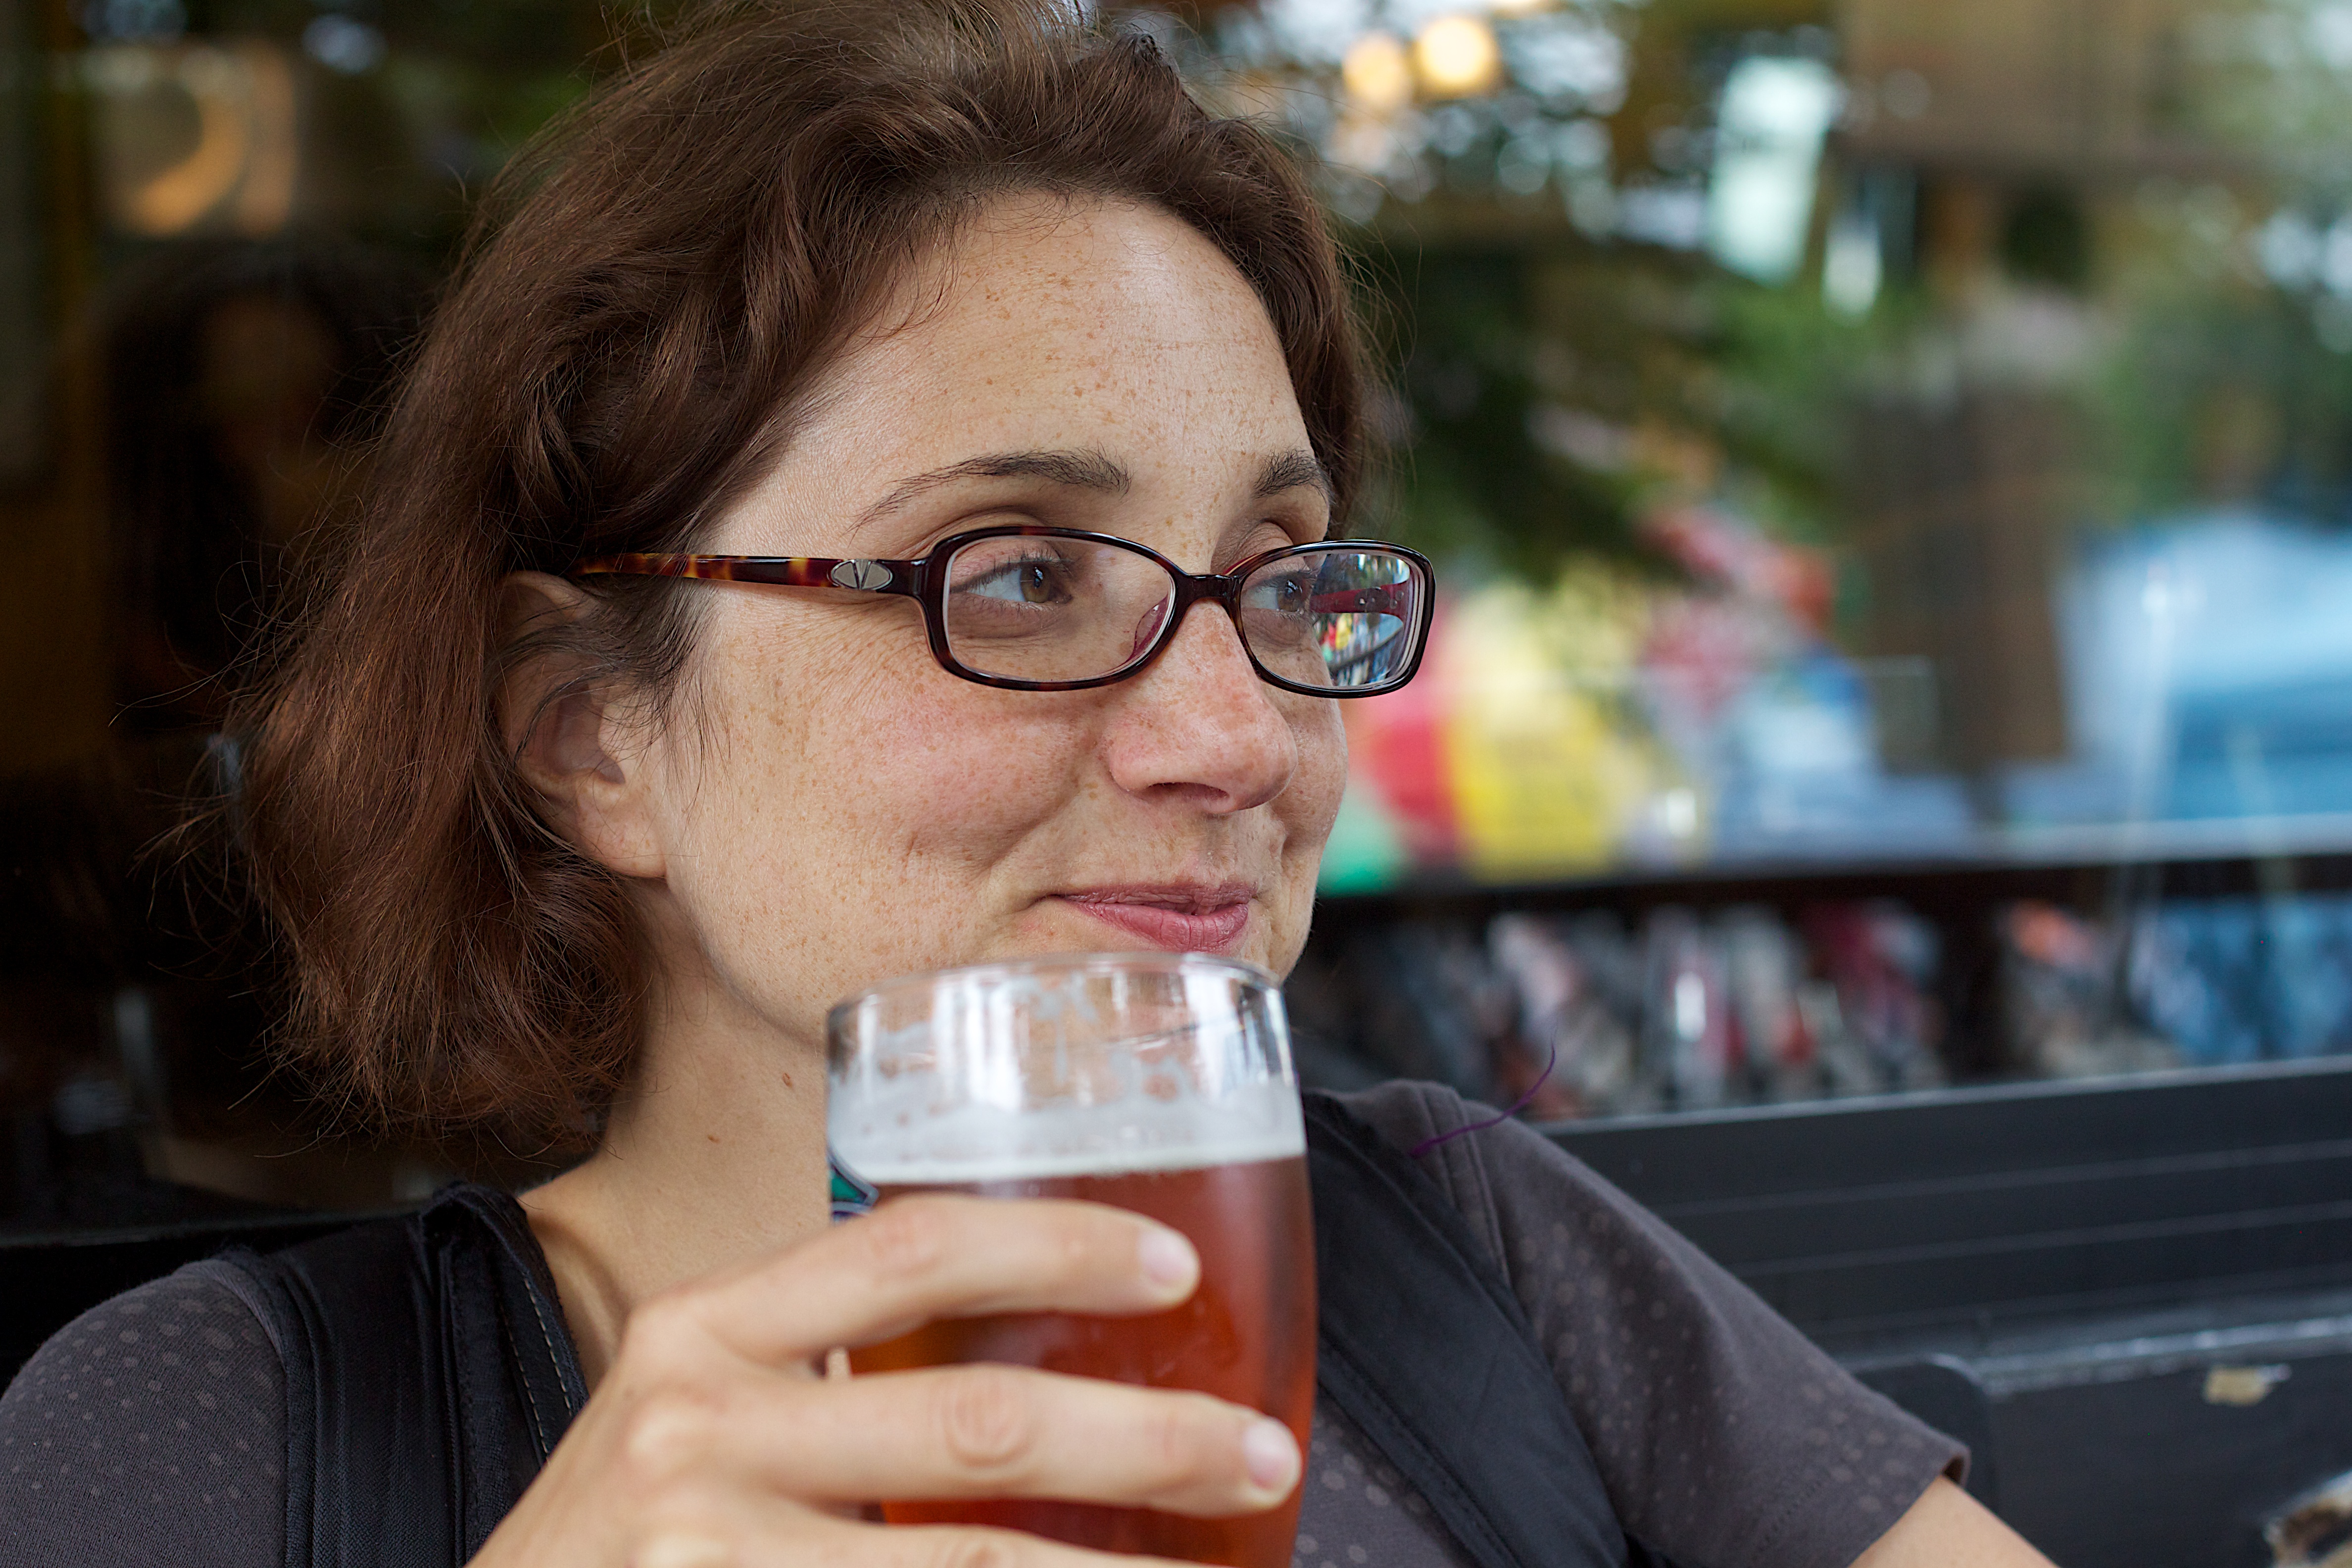
person, portrait, glasses, drinking, sense, facial hair, vision care